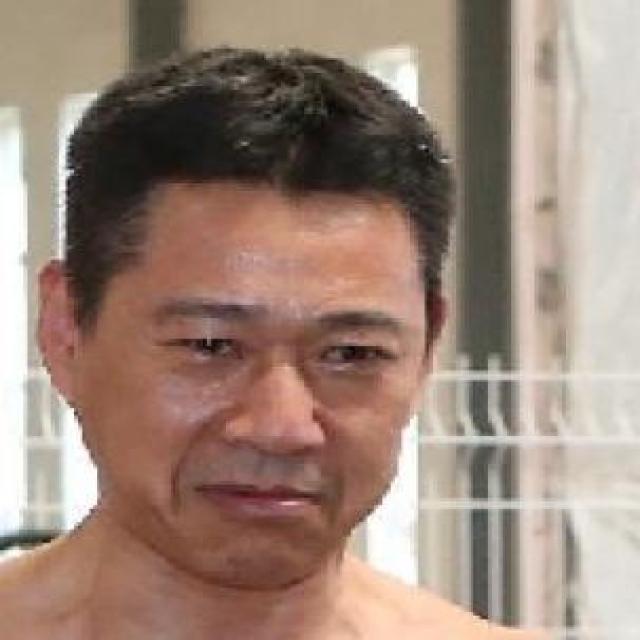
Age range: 45-64